G. S. Melkote

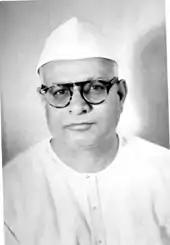
Gopaliah Subbukrishna Melkote

G. S. Melkote (16 October 1901 – 10 March 1982) was an Indian freedom fighter and parliamentarian. His full name is Gopaliah Subbukrishna Melkote.